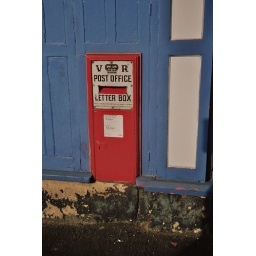
A red and blue moment in Matlock